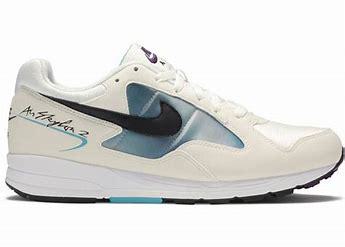
Brand: Nike
Model: Air Skylon Ii